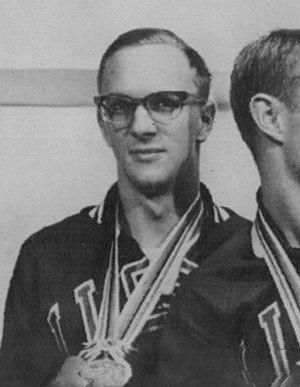
Frederick Weber Schmidt est un nageur américain. Lors des Jeux olympiques d'été de 1964 disputés à Tokyo, il a obtenu la médaille d'or au du 4 x 100 m quatre nages, lors duquel les Américains ont amélioré le record du monde. En individuel, il a obtenu la médaille de bronze lors du 200 mètres papillon.